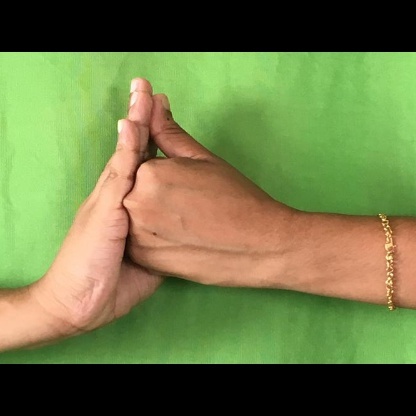
Mudra: Shanka